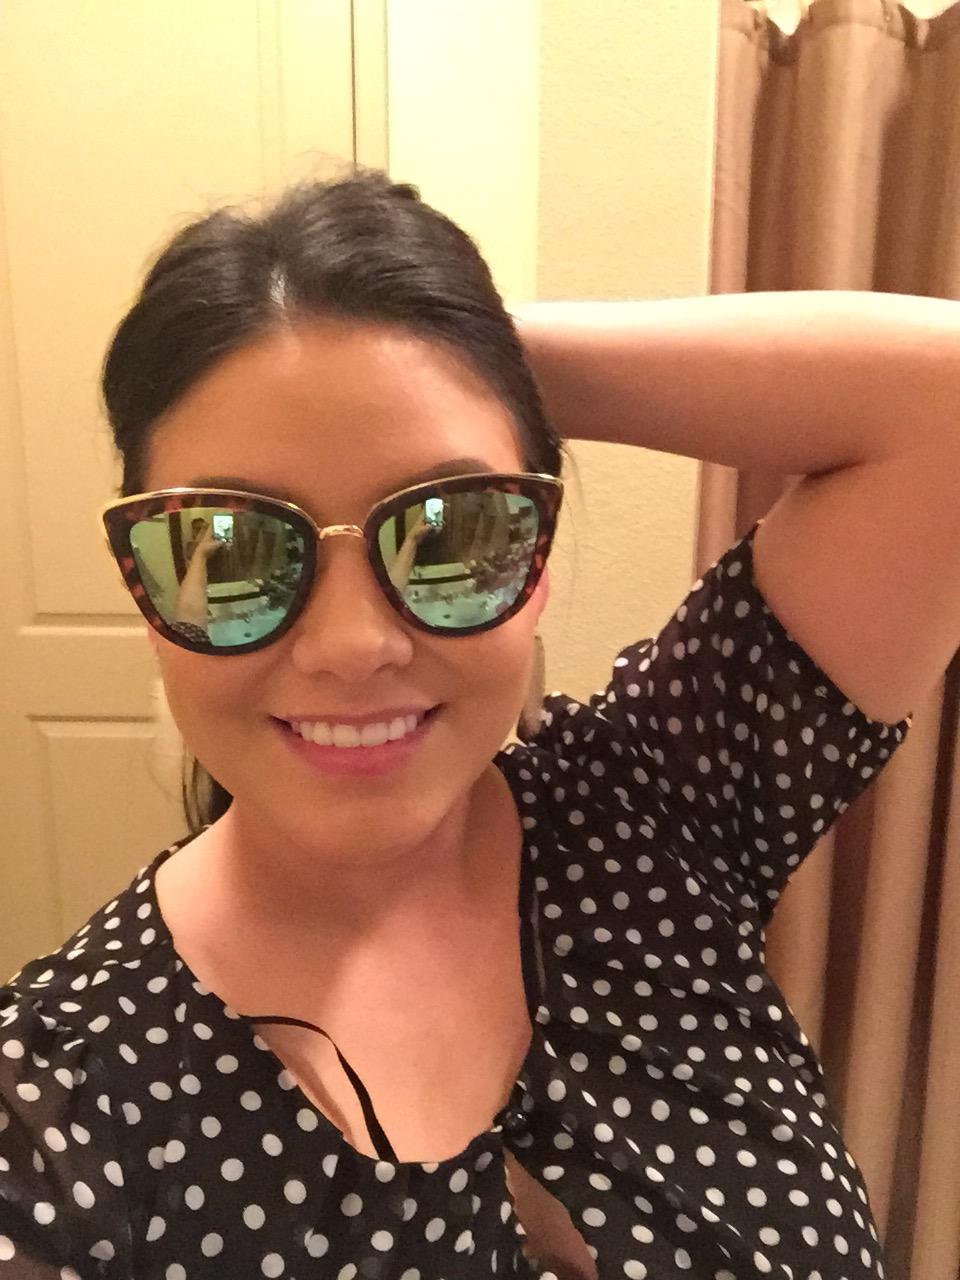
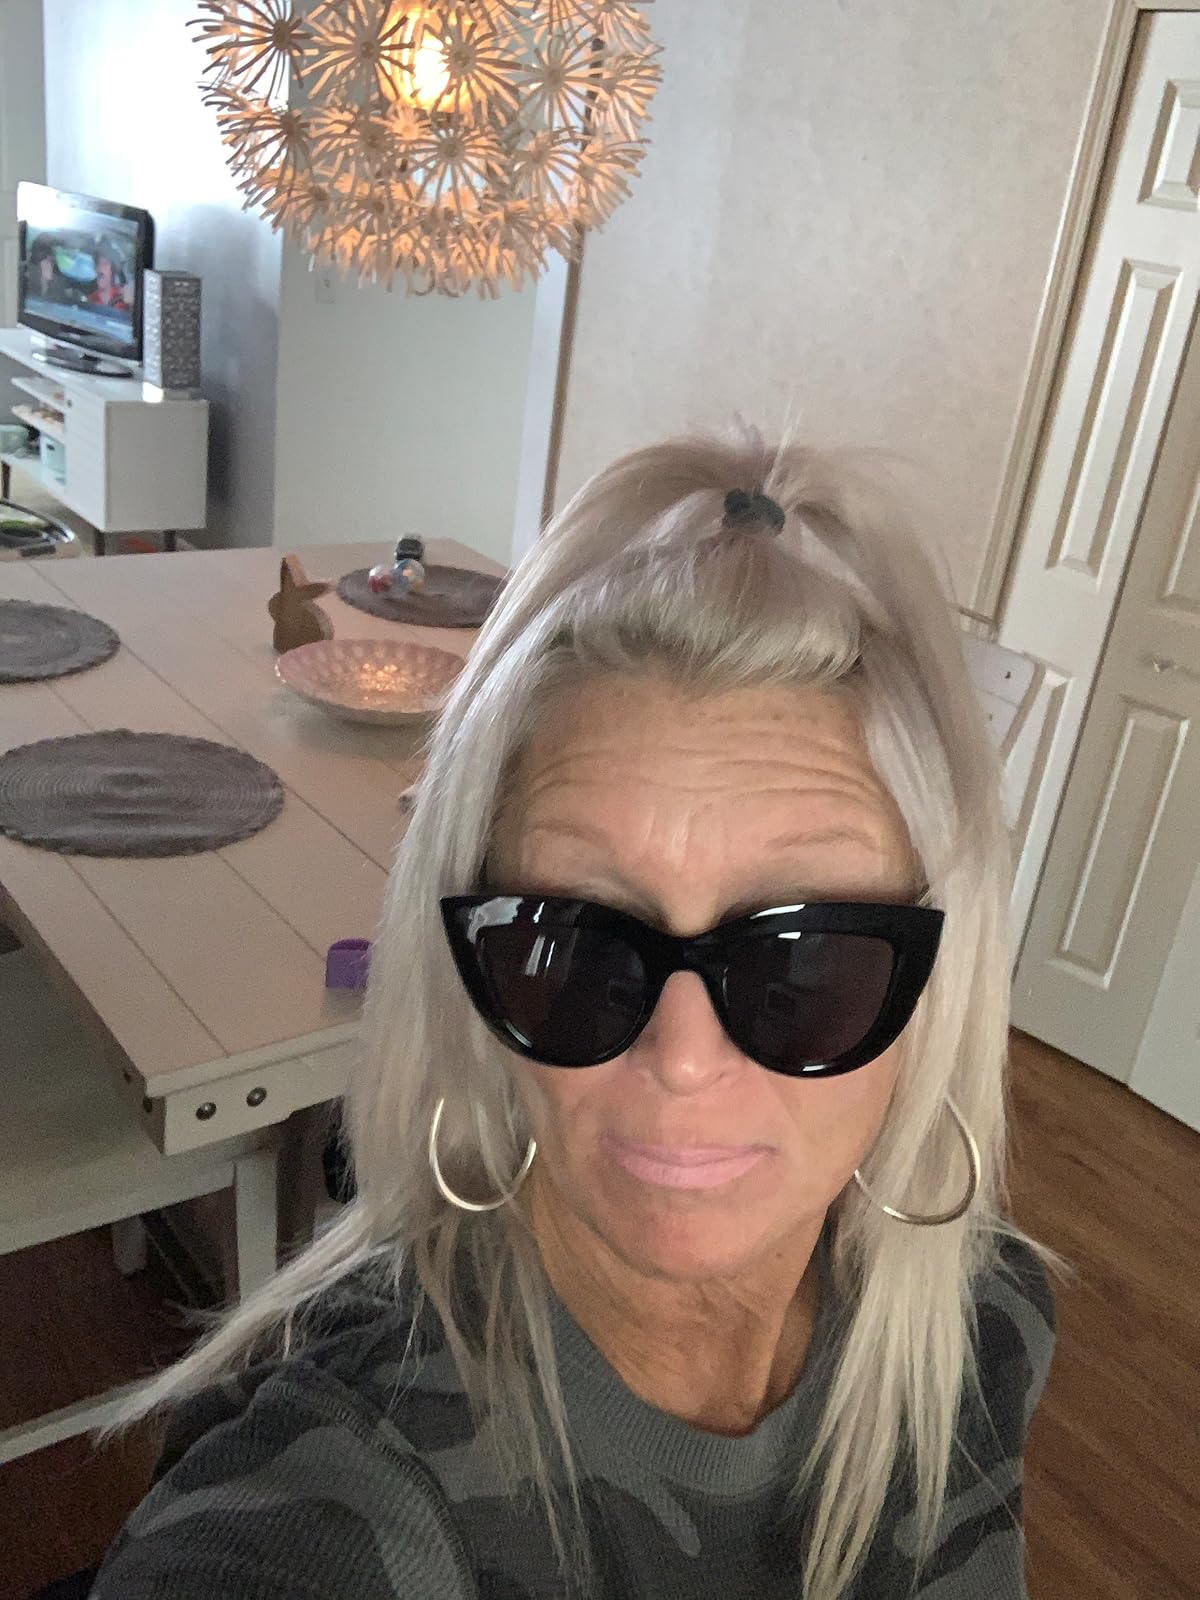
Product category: accessories_sunglasses
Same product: no